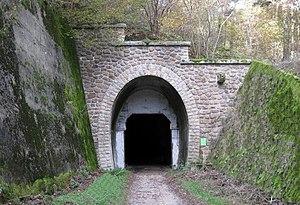
Le tunnel du Roure dans la commune de Lantriac
Lantriac est une commune française située dans le département de la Haute-Loire en région Auvergne-Rhône-Alpes. La commune est jumelée avec Venarotta en italie
La Transcévenole est le nom d'une ligne de chemin de fer qui devait relier le Puy à Lalevade-d'Ardèche, mais qui n'a jamais été achevée. Le tronçon nord, seul réalisé, est devenu un itinéraire touristique.